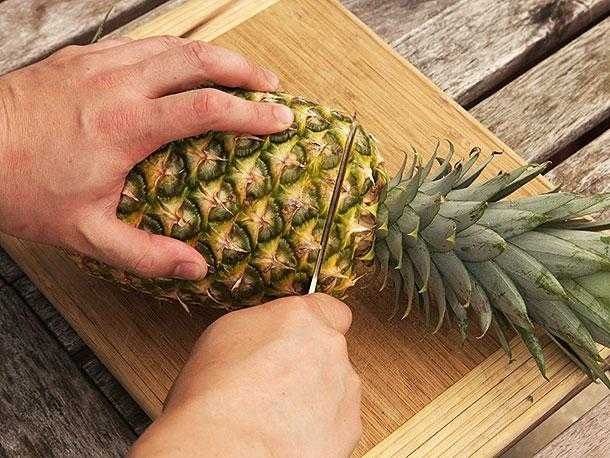
Label: Pineapple